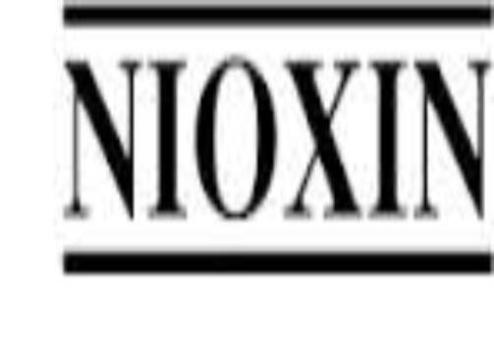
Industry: Necessities